Sodium Reactor Experiment

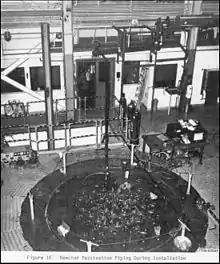
Sodium Reactor Experiment – Refueling head

The "Los Angeles Times" published a front-page story when Moorpark was supplied with nuclear-generated electricity. Edward R. Murrow’s television program "See It Now" featured the event as a special news report, broadcast on November 24, 1957. In July 1958, Atomics International produced a film describing the construction of the Sodium Reactor Experiment facility. The Sodium Reactor Experiment used sodium as a coolant. Heat generated in the reactor was transported by liquid sodium through the reactor facility piping system. The pumps used to move the sodium were hot-oil centrifugal pumps modified for use in a sodium system. A support system used tetralin (an oil-like fluid) to cool the pump seals, which prevented leakage of hot sodium at the pump shaft.